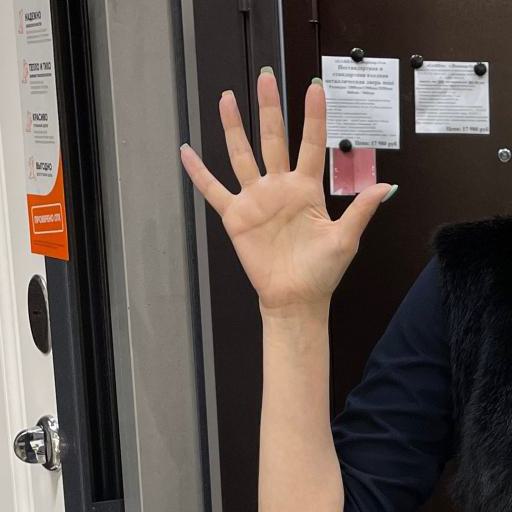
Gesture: palm